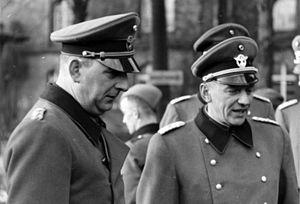
August Edler von Meyszner est un officier de la gendarmerie fédérale autrichienne né le 3 août 1886 à Graz, en Cisleithanie, et exécuté le 24 janvier 1947 à Belgrade.